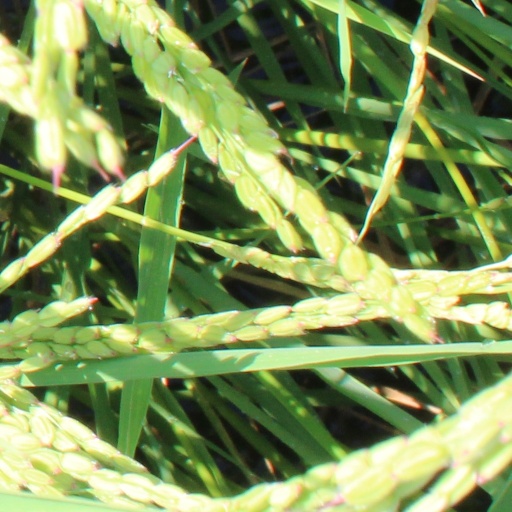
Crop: rice